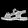
Label: Sandal